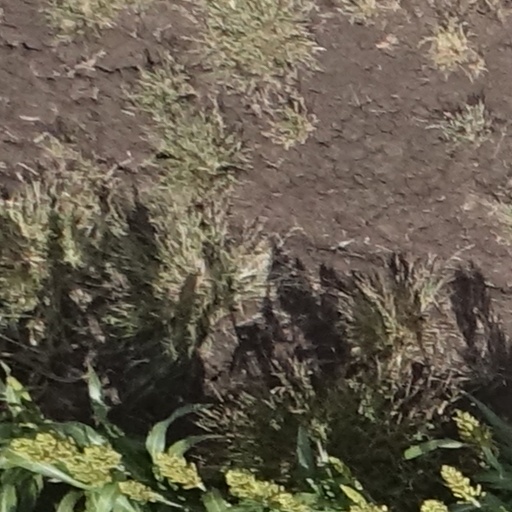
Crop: sorghum